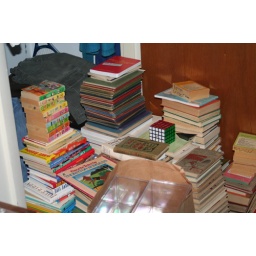
A small portion of Sam's books in front of the bedroom closet.